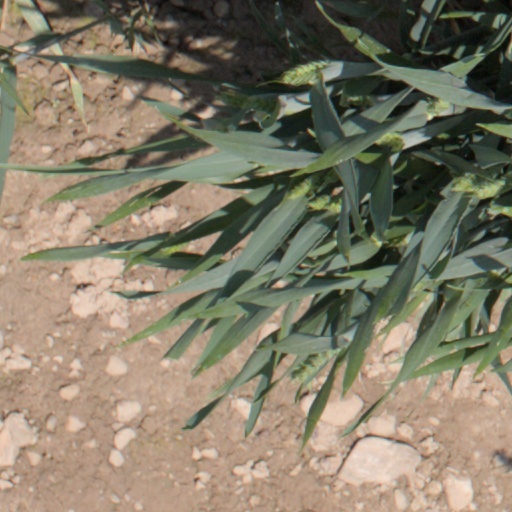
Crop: wheat